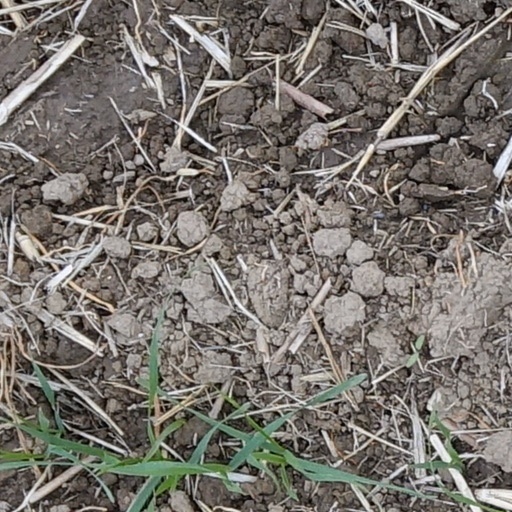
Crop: wheat